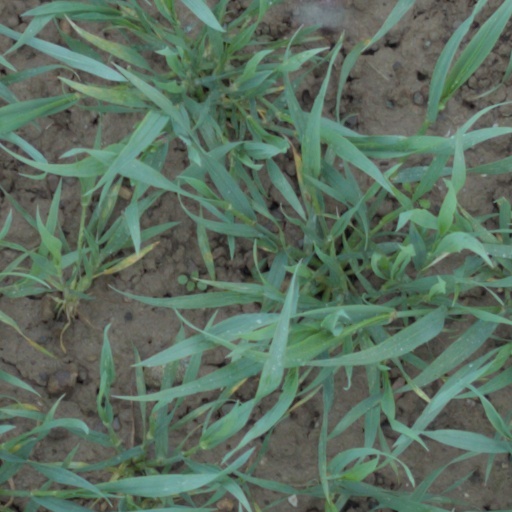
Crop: wheat